Riku Korhonen (gymnast)

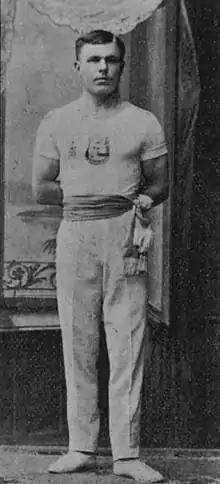
Korhonen

Aapeli Richard "Riku" Korhonen (29 March 1883 – 7 January 1932) was a Finnish gymnast who competed at the 1908 Summer Olympics.